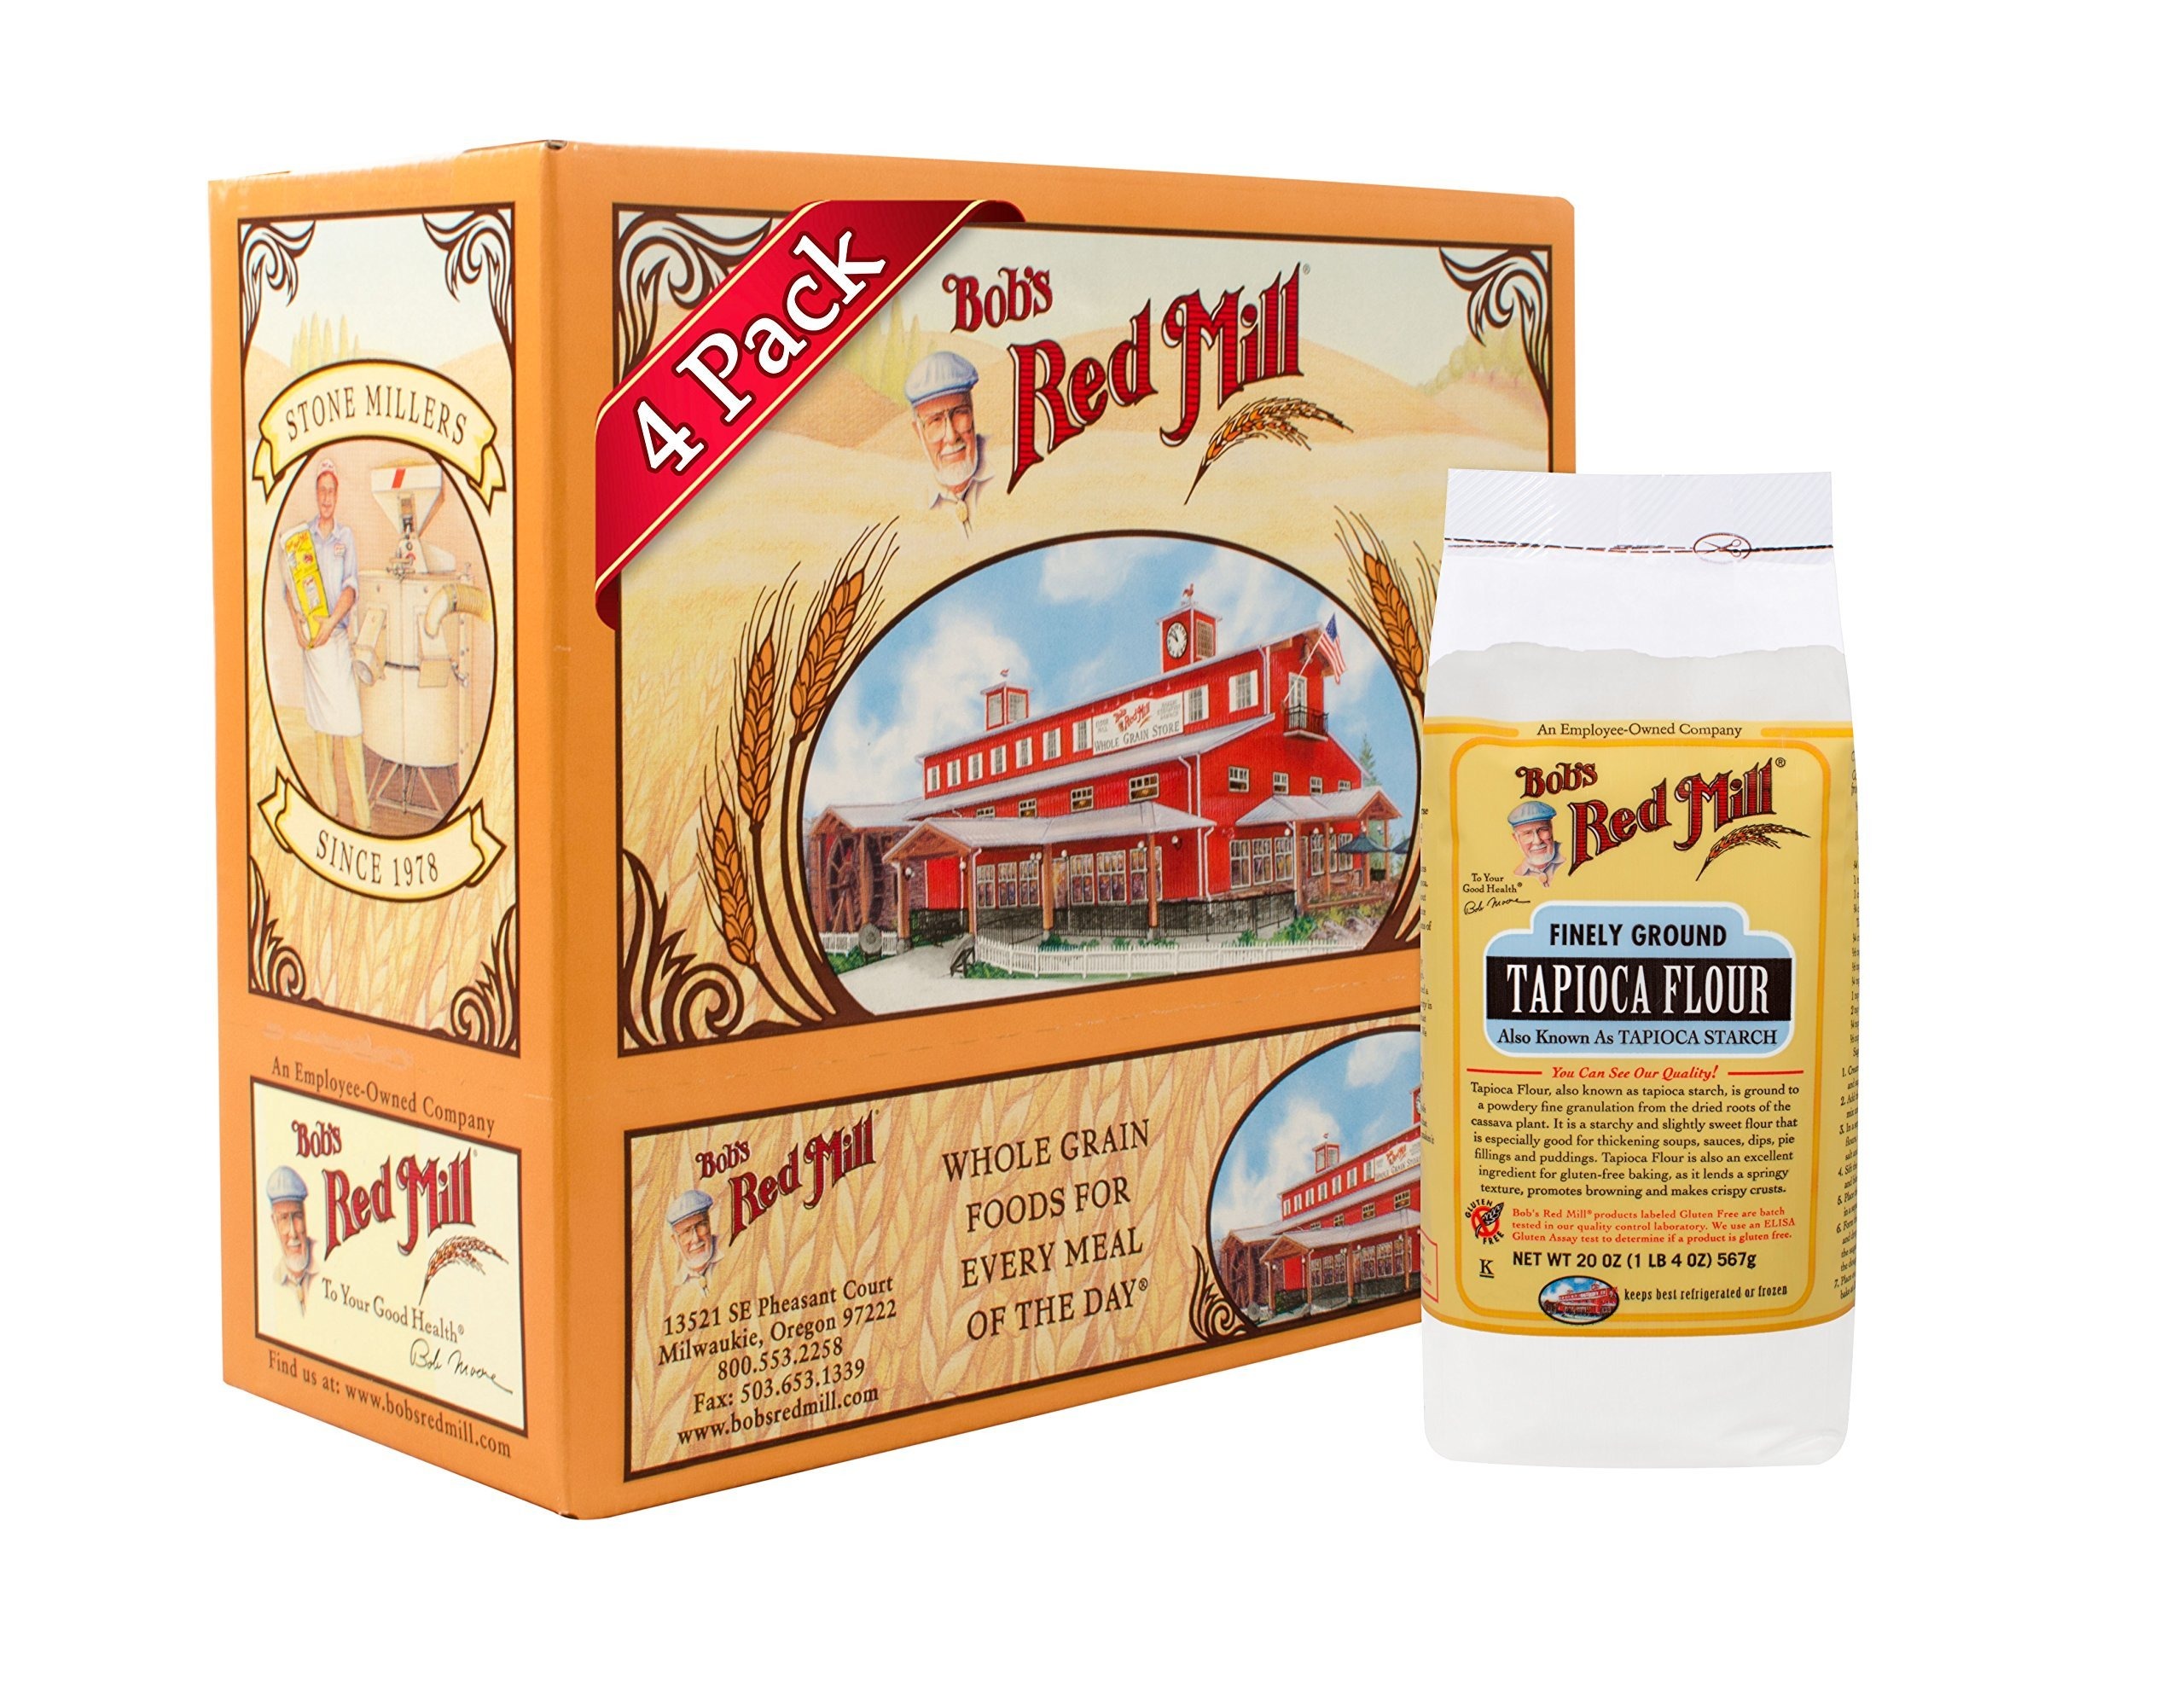
Item Name: Bob's Red Mill Finely Ground Tapioca Flour, 20 Oz (4 Pack)
Bullet Point 1: A FINE STARCH: Bob's Red Mill Finely Ground Tapioca Flour is excellent for baking and thickening sauces and pie fillings
Bullet Point 2: ALL PURPOSE: Also known as tapioca starch, this gluten free white flour is an alternative to cornstarch and all purpose flour for thickening soups and sauces
Bullet Point 3: A THRILLING ALTERNATIVE: Tapioca flour has a special way of making crusts extra crisp and giving baked goods a satisfying chew, all while imparting a slight sweetness
Bullet Point 4: ALL POSSIBILITIES: Don't let gluten allergies come between you and crispy pizza crust, fluffy pancakes and chewy brownies
Bullet Point 5: BOB'S RED MILL: Make folks a little happier; It's the idea that keeps our stone mills grinding to fill every bag with wholesome goodness
Value: 80.0
Unit: oz

Price: 5.99